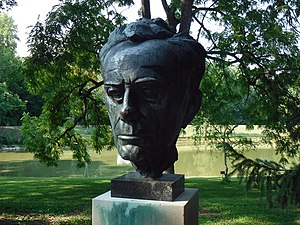
Paul Tillich
Paul Johannes Tillich var en tysk-amerikansk protestantisk teolog, dogmatiker og religionsfilosof.